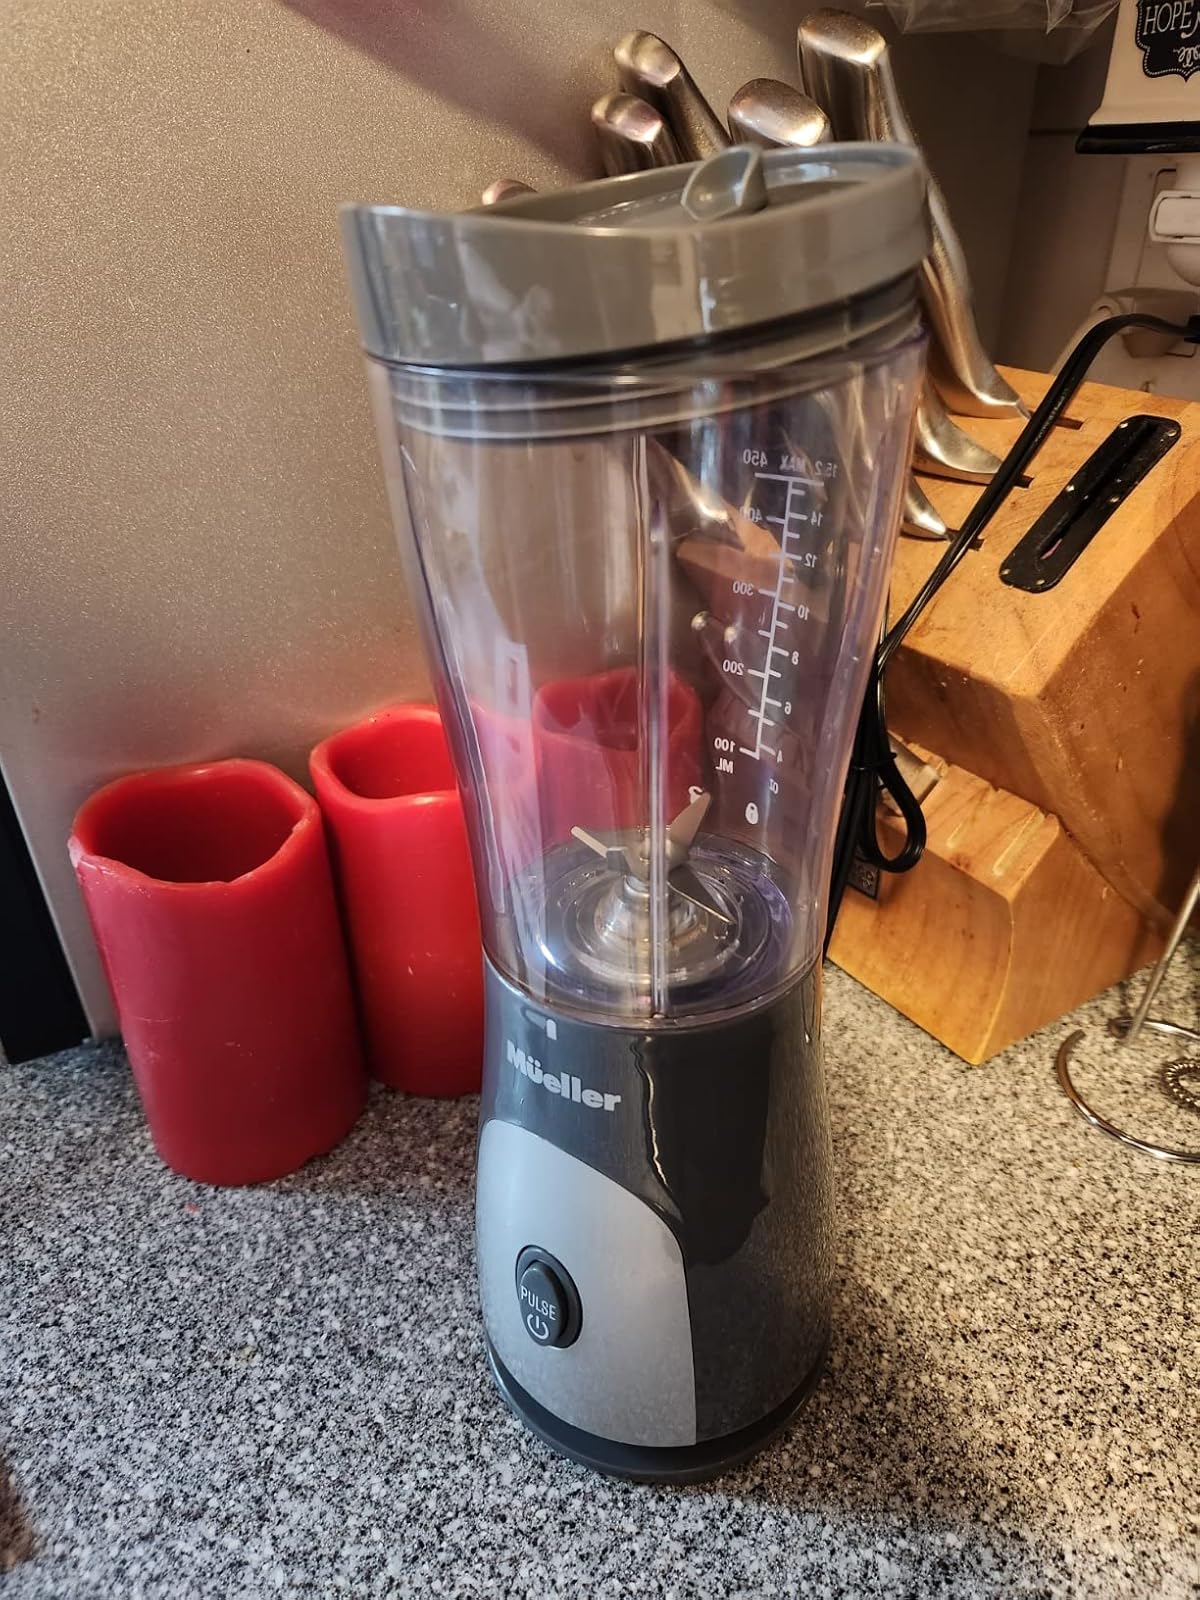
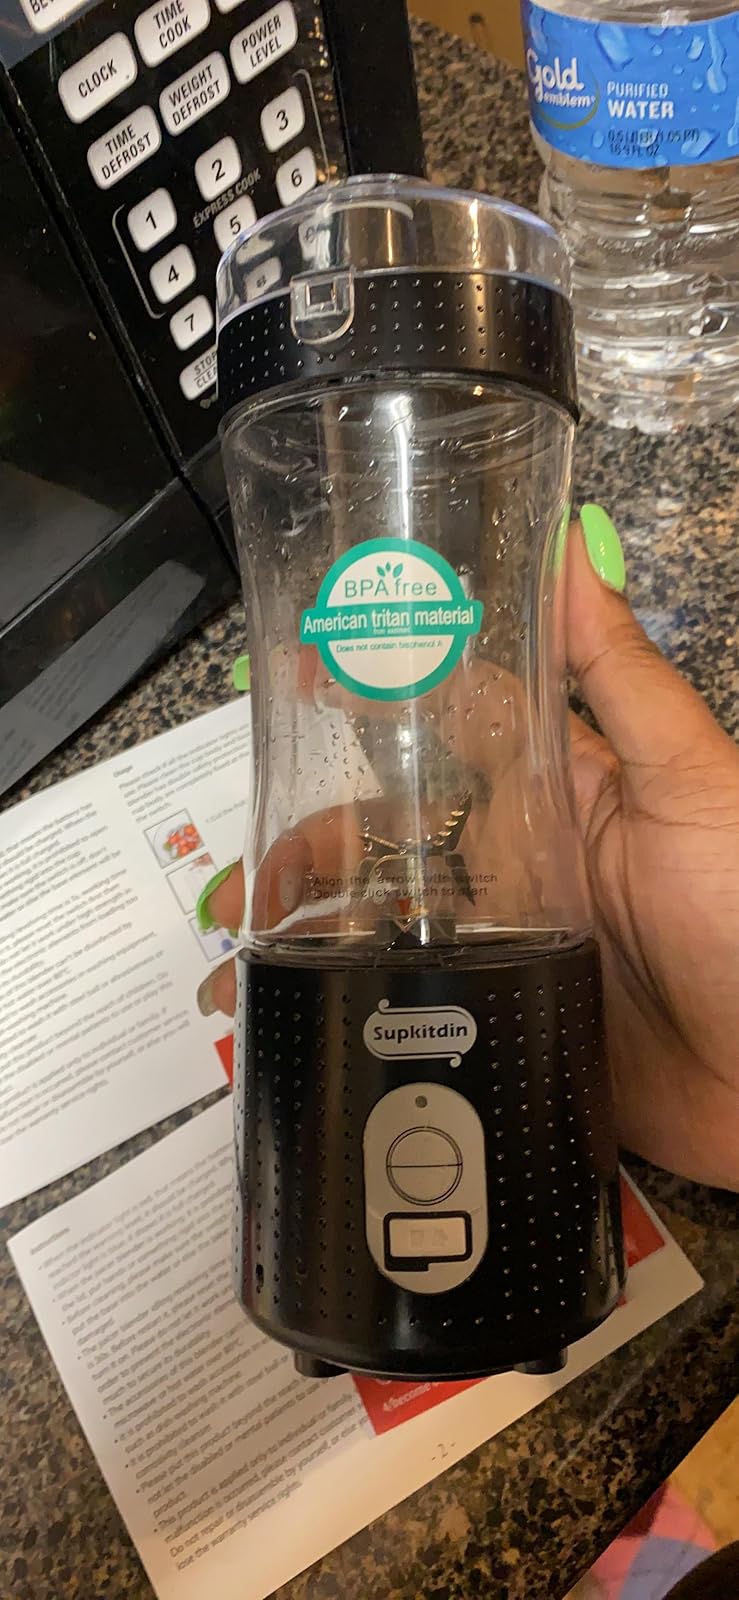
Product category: items_blender
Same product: no